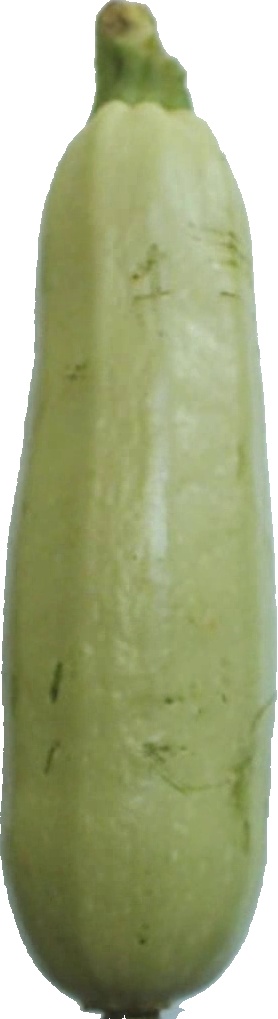
Label: zucchini_1